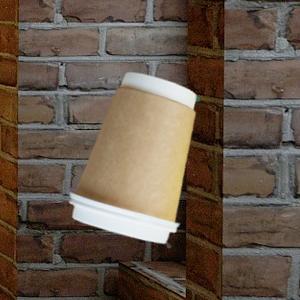
Label: cups